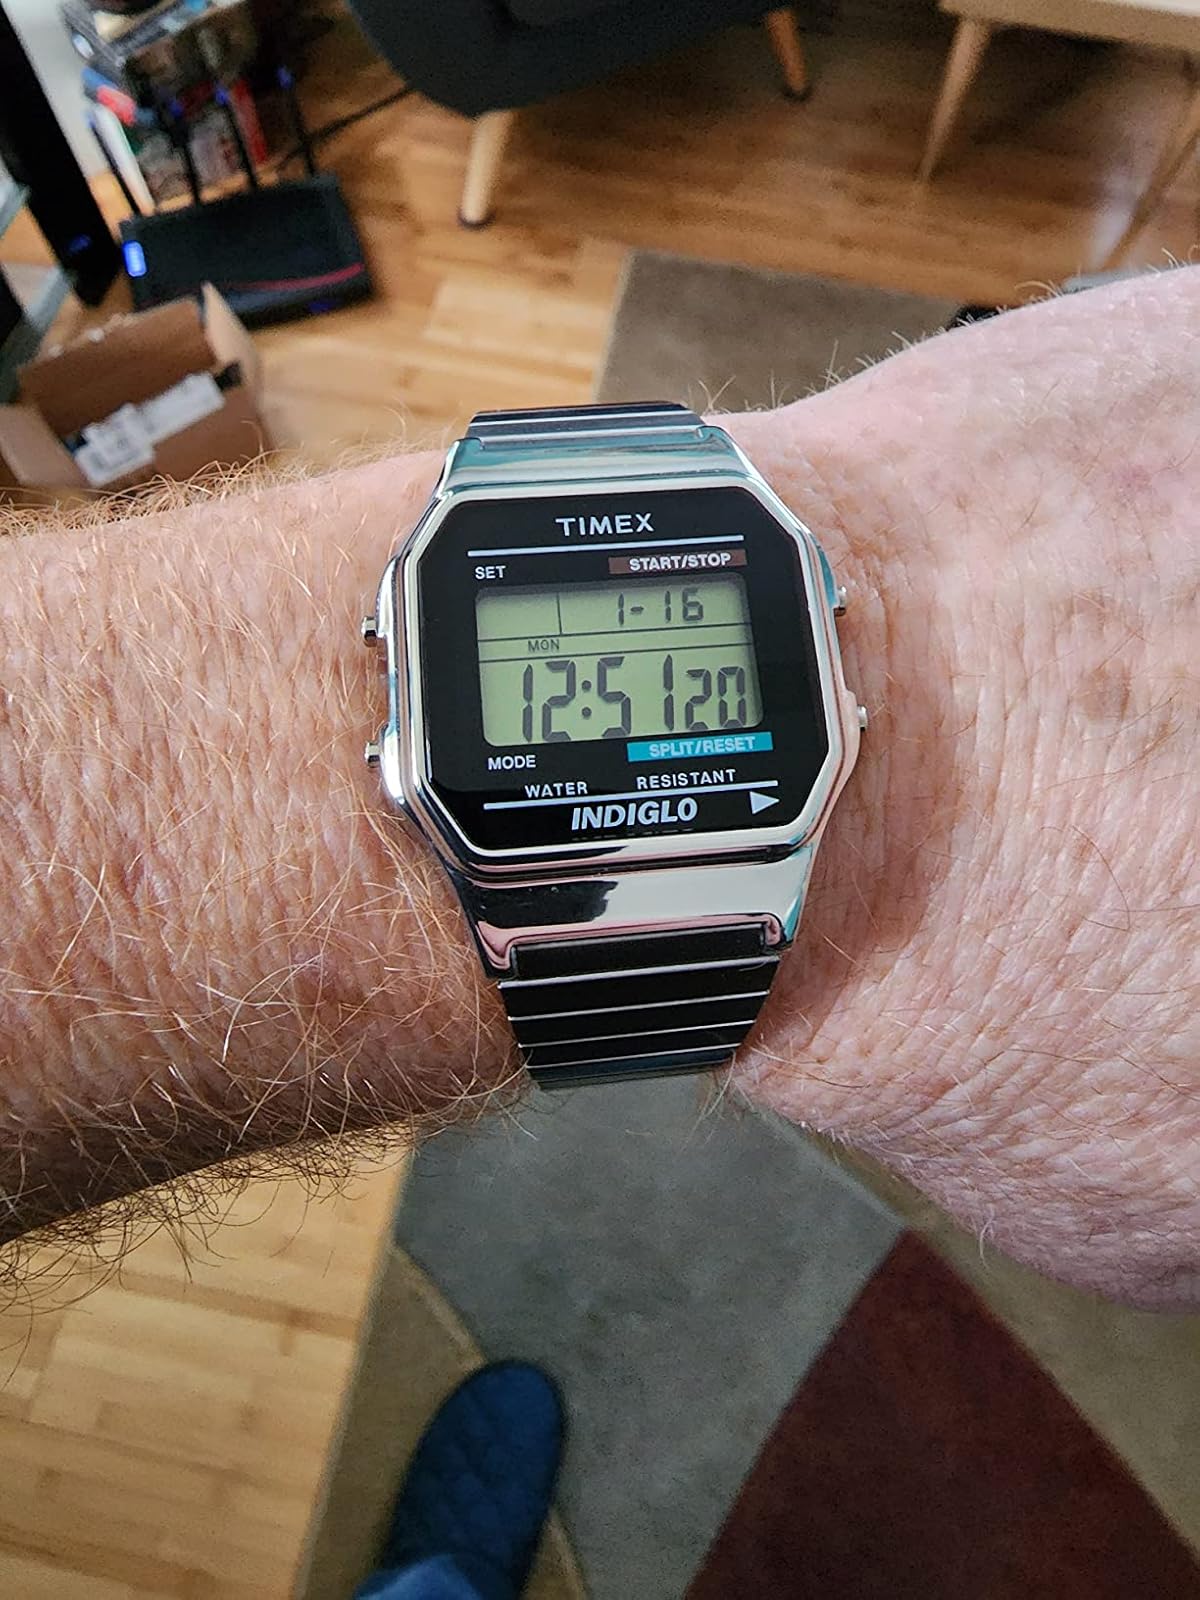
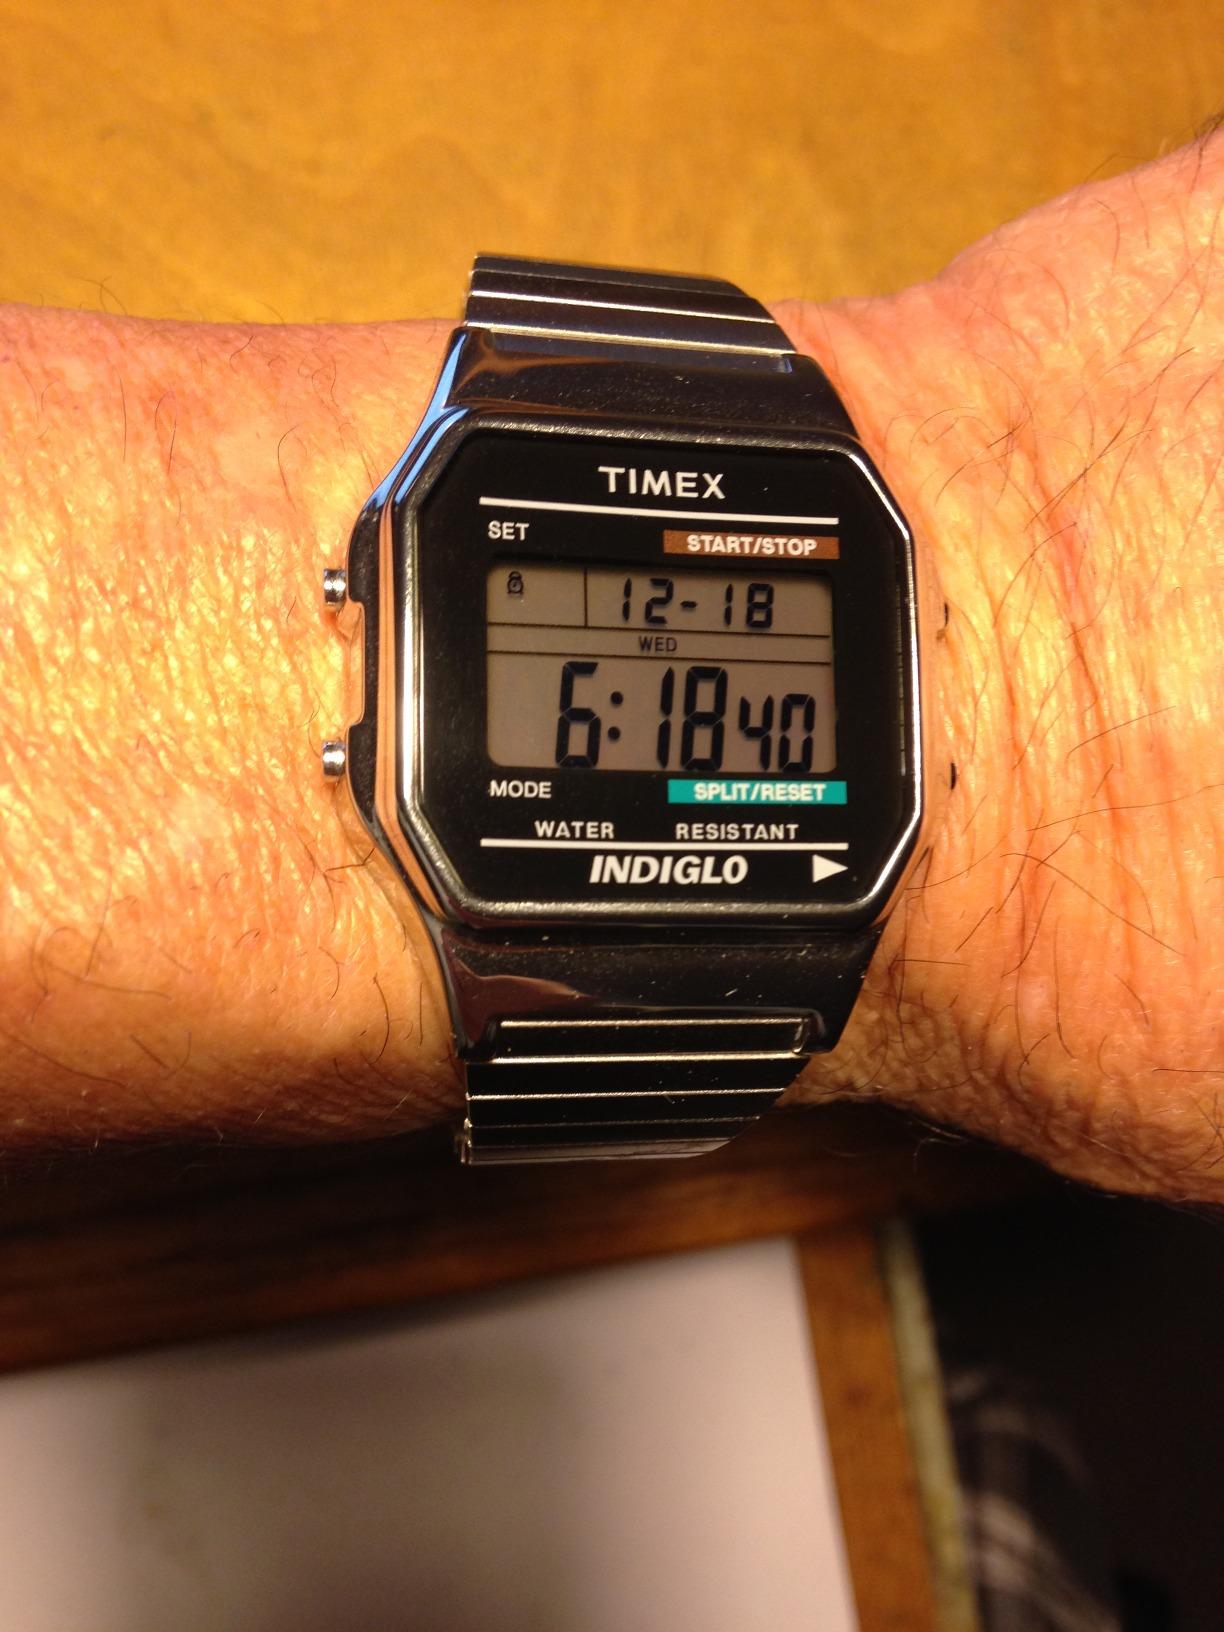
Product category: accessories_watch
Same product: yes